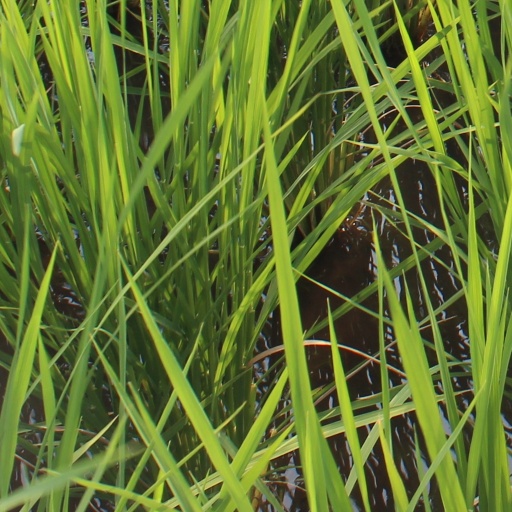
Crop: rice